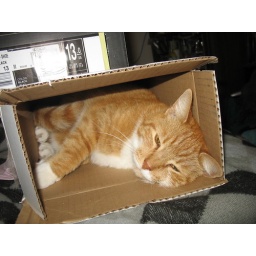
My cat in a box